Sky position (RA, Dec in degrees): 189.433, -0.6796
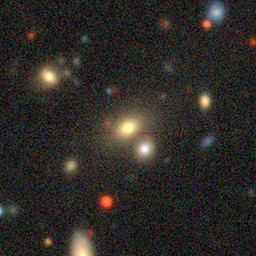
Galaxy morphology: Merging Galaxies